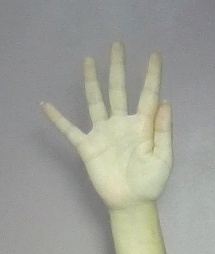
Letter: sheen